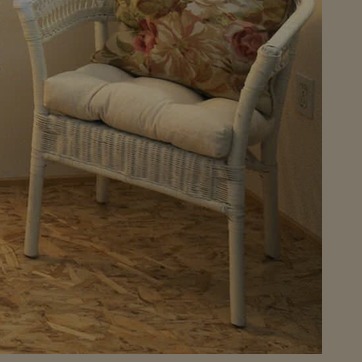
Material: other